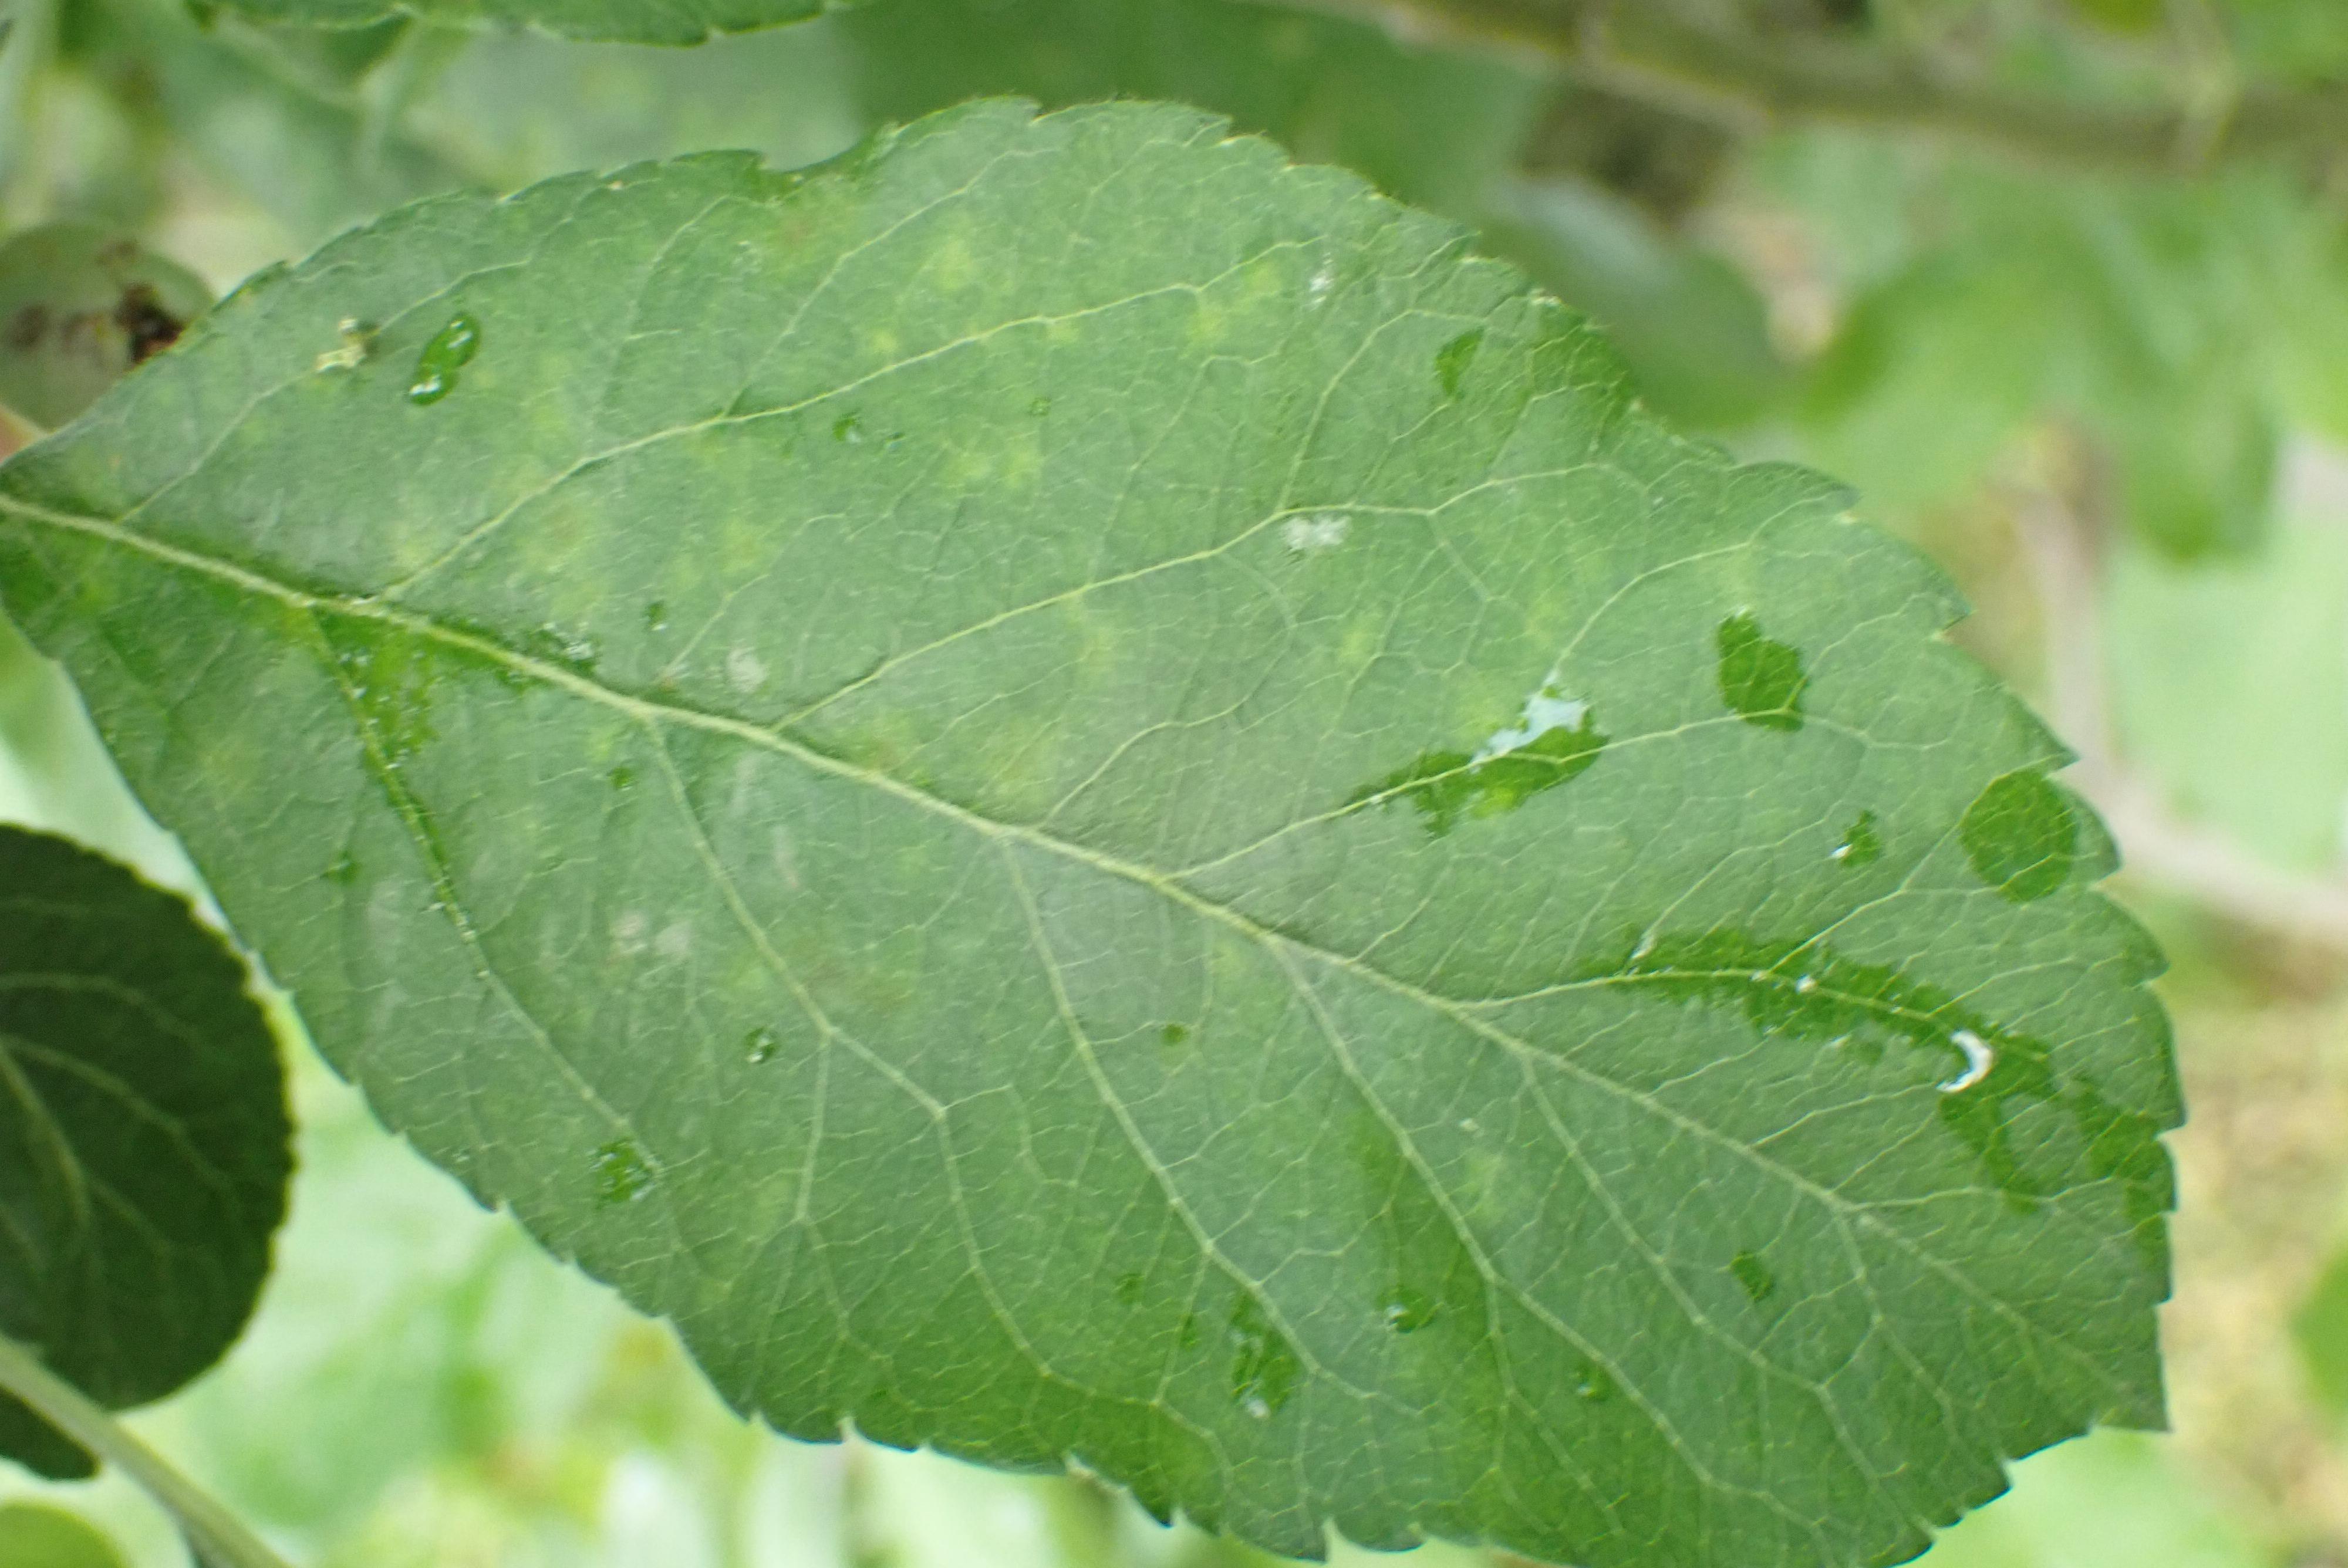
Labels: scab